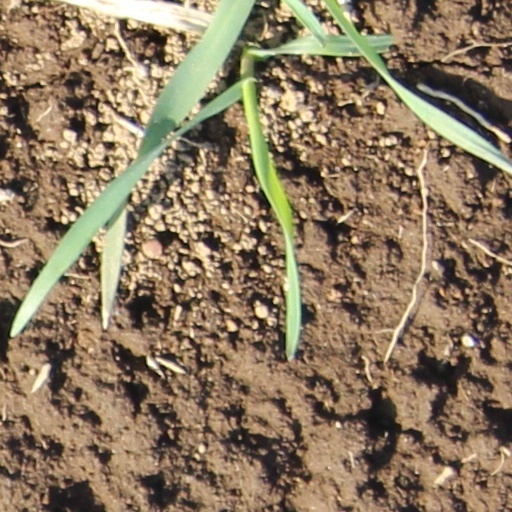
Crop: wheat